Fluorescence in the life sciences

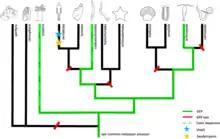
Distribution of fluorescent proteins in animals.

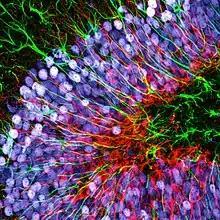
The hippocampus of a mouse imaged via fluorescence microscopy.

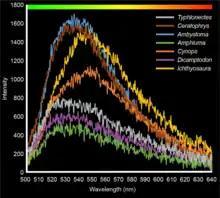
Biofluorescent emission spectra from amphibians

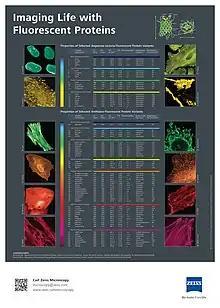
Example uses of fluorescent proteins for imaging in the life sciences

Fluorescence is widely used in the life sciences as a powerful and minimally invasive method to track and analyze biological molecules in real-time.